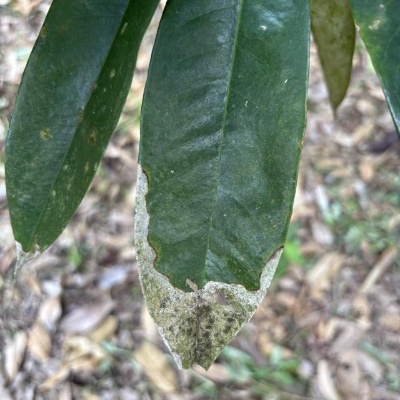
Label: Leaf_Blight